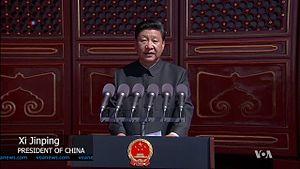
Le défilé du jour de la victoire du 3 septembre 2015 est un défilé militaire organisé le long de l'Avenue de Chang'an à Pékin pour célébrer le 70ᵉ anniversaire de la victoire sur le Japon à l'issue du théâtre Asie-Pacifique de la Seconde Guerre mondiale. Il s'agit de la toute première grande parade militaire organisée dans la capitale chinoise pour célébrer un événement autre que la fête nationale se tenant ordinairement le 1ᵉʳ octobre. 12 000 soldats de l'Armée populaire de Libération et 1000 soldats de 17 pays invités participèrent à la parade. À l'instar du défilé russe ayant eu lieu plus tôt dans l'année, cet événement a été présenté par plusieurs médias internationaux comme une démonstration de force majeure orchestrée par le pouvoir chinois, plus particulièrement dirigée contre le Japon ainsi que leur allié américain. Xi Jinping inspecta les troupes et Li Keqiang fut le maître de cérémonie.